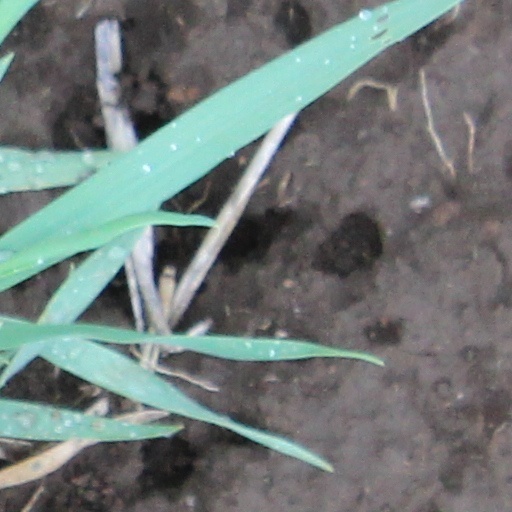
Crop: wheat